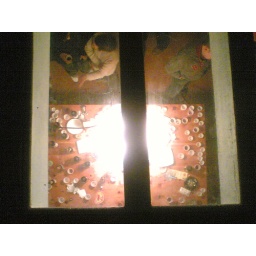
Ftom the glass floor over Massimiliano's table.